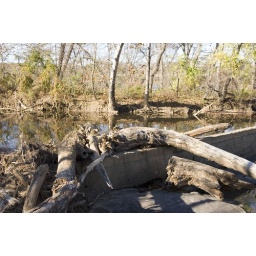
IMG_1338051120_1; Low water level is making it easier to get around on these rocks which would ordinarily be underwater.